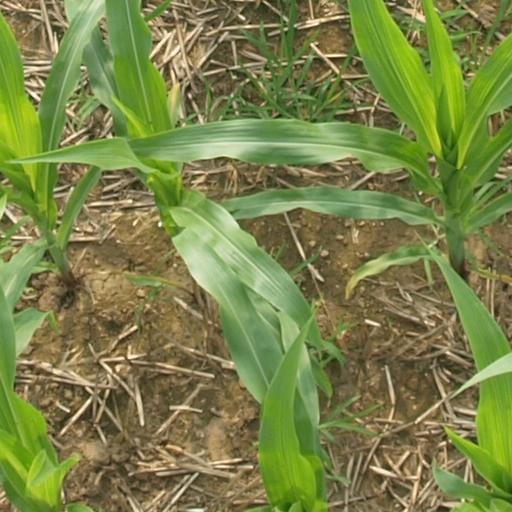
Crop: maize; corn